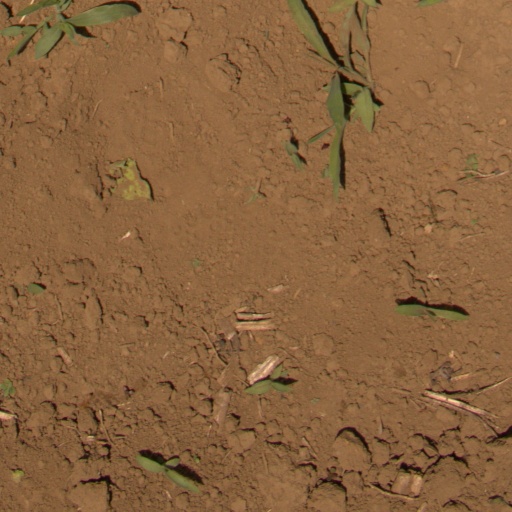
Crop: Jerusalem artichoke